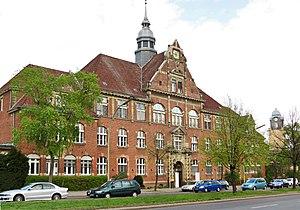
Complexe hospitalier ou ensemble de cliniques au 130 de la Spandauer Damm